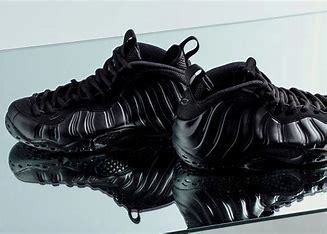
Brand: Nike
Model: Air Foamposite One